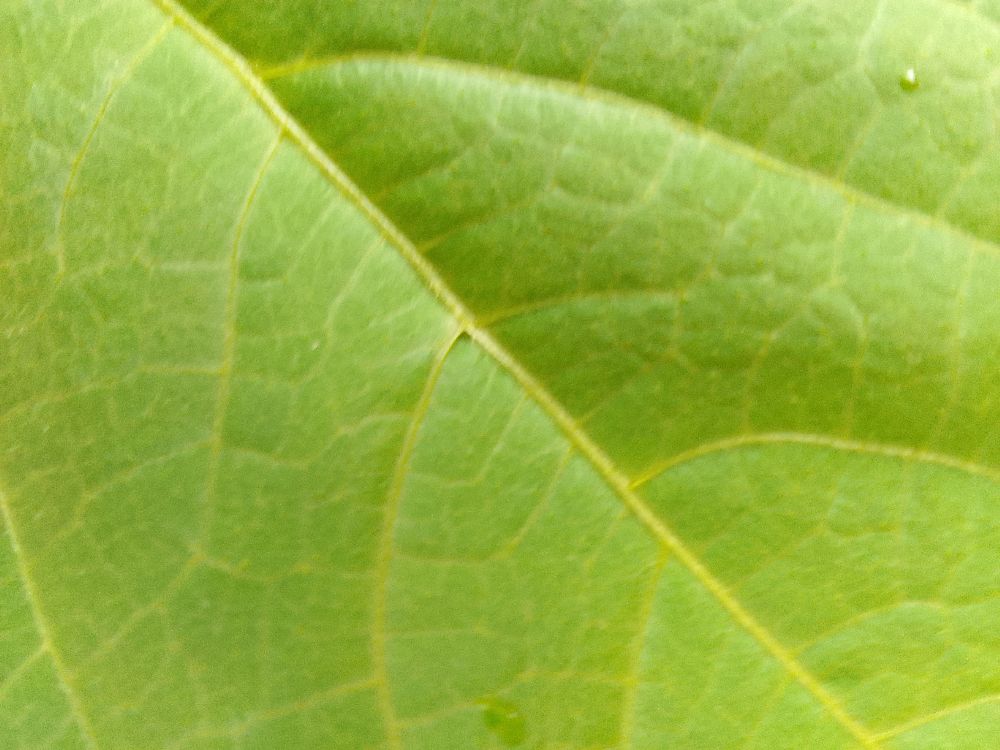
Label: healthy